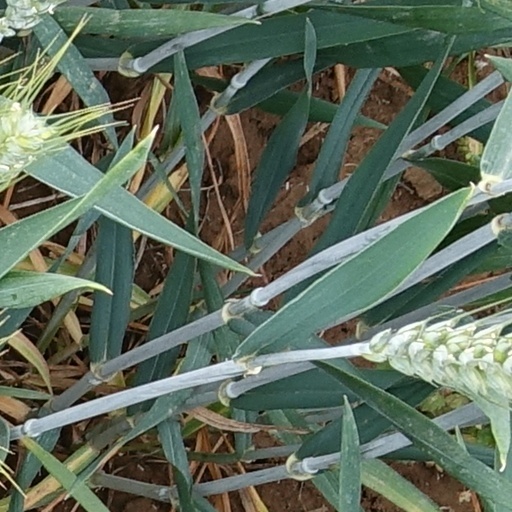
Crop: wheat